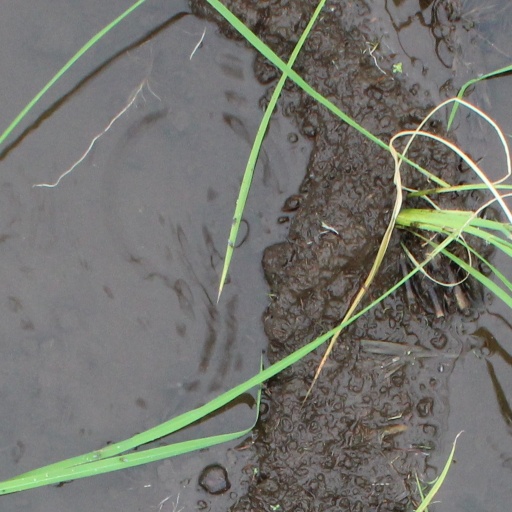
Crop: rice